VFA-103

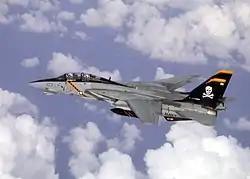
VF-103 F-14B in high visibility markings

In June 2002, VF-103 and its carrier deployed to the North Arabian Sea and the Persian Gulf and participated in Operation Enduring Freedom and Operation Southern Watch. VF-103 supported Coalition forces in Afghanistan flying Close Air Support, Forward Air Controller and TARPS missions. VF-103 was already on their way home by the start of Operation Iraqi Freedom in early 2003.